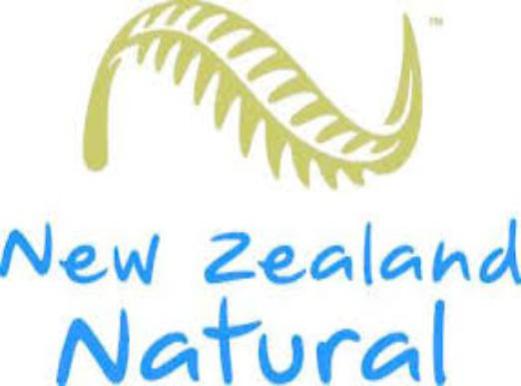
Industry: Food